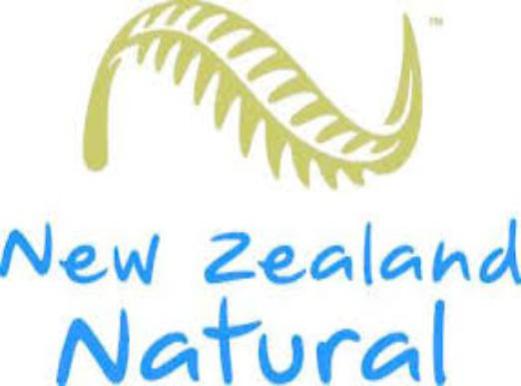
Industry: Food